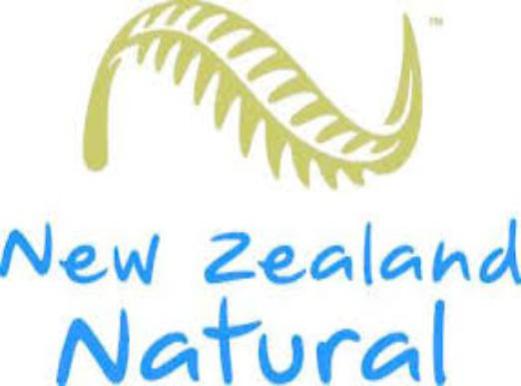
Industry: Food